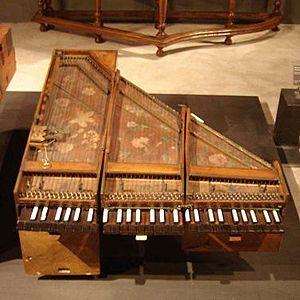
""Clavecin brisé"" par Marius - Paris, Musée de la Musique.